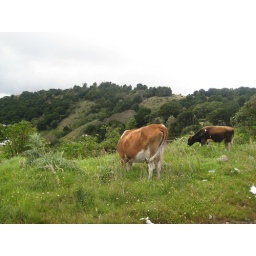
cows along the side of the road in the mountains